James Cahill (snooker player)

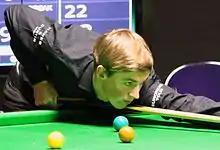
2014 Paul Hunter Classic

Cahill won just three matches during the 2013/2014 season, and ended his debut season on tour ranked world number 117. He played in the main stages in the 2013 UK Championship and the 2013 Welsh Open, but did not progress past the first round in either competition, losing to Joe Perry 6–3, and Ken Doherty 4–0. Cahill's second season saw him improve his results as he twice reached the last 32 in the minor-ranking European Tour events. At 18 years old, he then went on his best run to date in a ranking event during the 2014 UK Championship. He won comfortably in the first round, beating veteran Mark King 6–0 and then saw off former Welsh Open finalist Andrew Higginson 6–4. Cahill faced world number three Ding Junhui, a player who had won five ranking titles the previous season, and raced into a 5–1 lead. Ding won three frames in a row and needed three snookers in the next frame, which he got when Cahill left a . Cahill responded by taking the deciding frame to record the biggest victory of his career up to that point.